Kanō Jigorō

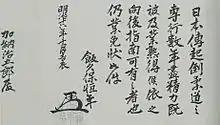
"Menkyo" certificate issued by Iikubo to Kanō, October 1883. The term "Jūdō" (柔道), which had already been in use within Kitō ryū, appears in the first (rightmost) column: the art is identified as "Nihonden Kitō Jūdō".

After these events, Iikubo granted Kanō "menkyo". Iikubo conferred this certification "along with a densho (a document that a master confers on a student who gains master-level proficiency) and everything else that he could bestow". Kanō continued to offer instruction in Kitō-ryū jūjutsu for a few years after this, and the limited records documented from the era show that he was further granted "menkyo kaiden": a "hontai-no-maki" scroll of "Kitō-ryū Takenaka-ha" (issued in June 1885 to Saigō Shirō) survives which bears the signature of Kanō Jigorō personally.